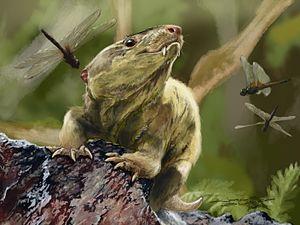
Les Probainognathidae ou probainognathidés forment une famille de thérapsides carnivores qui a vécu au Trias supérieur. Selon les auteurs, cette famille aurait deux ou trois genres connus : Probainognathus découvert en Amérique du Sud, Bonacynodon du Carnien inférieur du Brésil, et parfois Lepagia découvert en France et en Belgique dans le Rhétien.